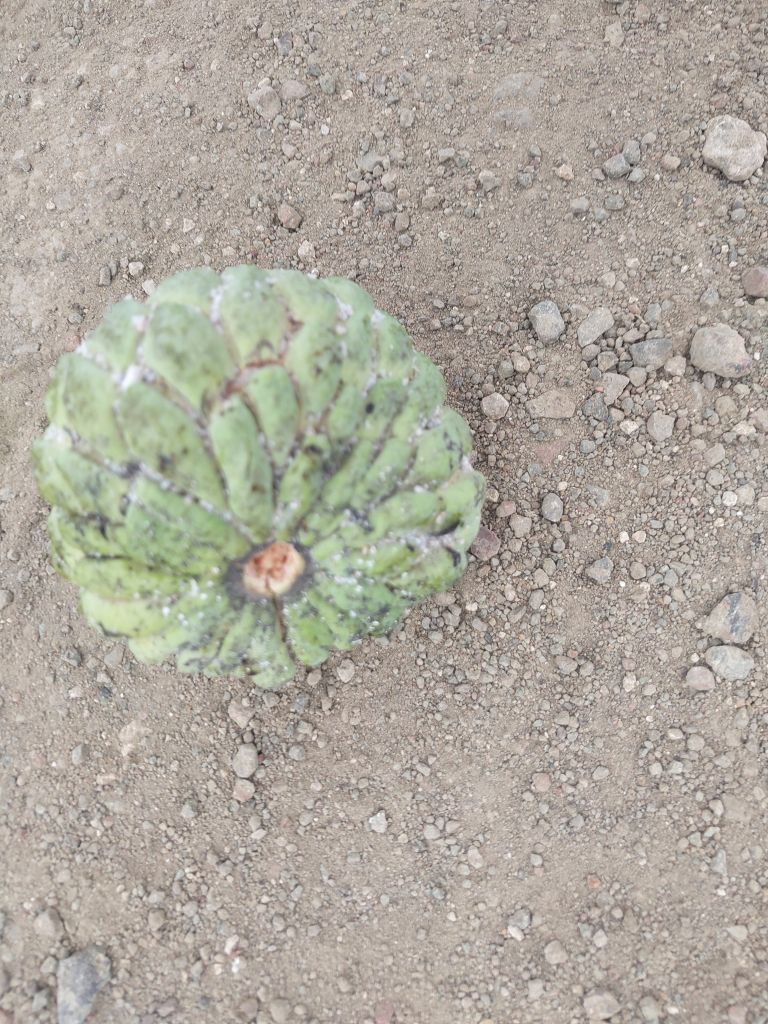
Disease label: Leaf spot on fruit